Luckey Hospital

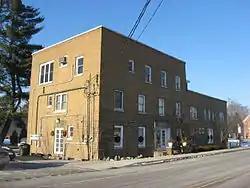
Luckey Hospital, January 2013

Luckey Hospital is a historic hospital building located in Noble Township, Noble County, Indiana. It was built in 1929, and is a three-story, tall brick building with an attached two-story section. It has a tall parapet and rests on a full basement. The building housed a private medical facility until 1961 and now houses a museum.